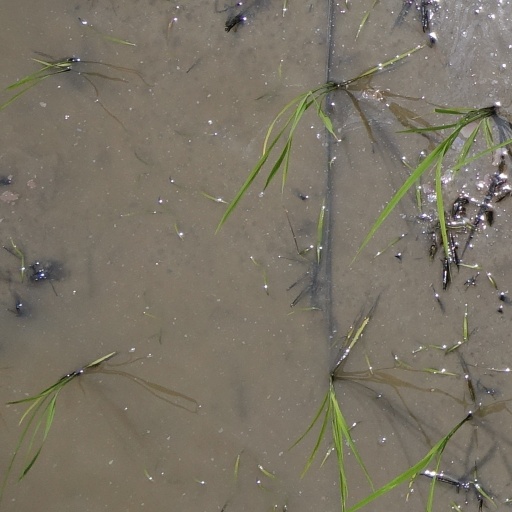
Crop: rice